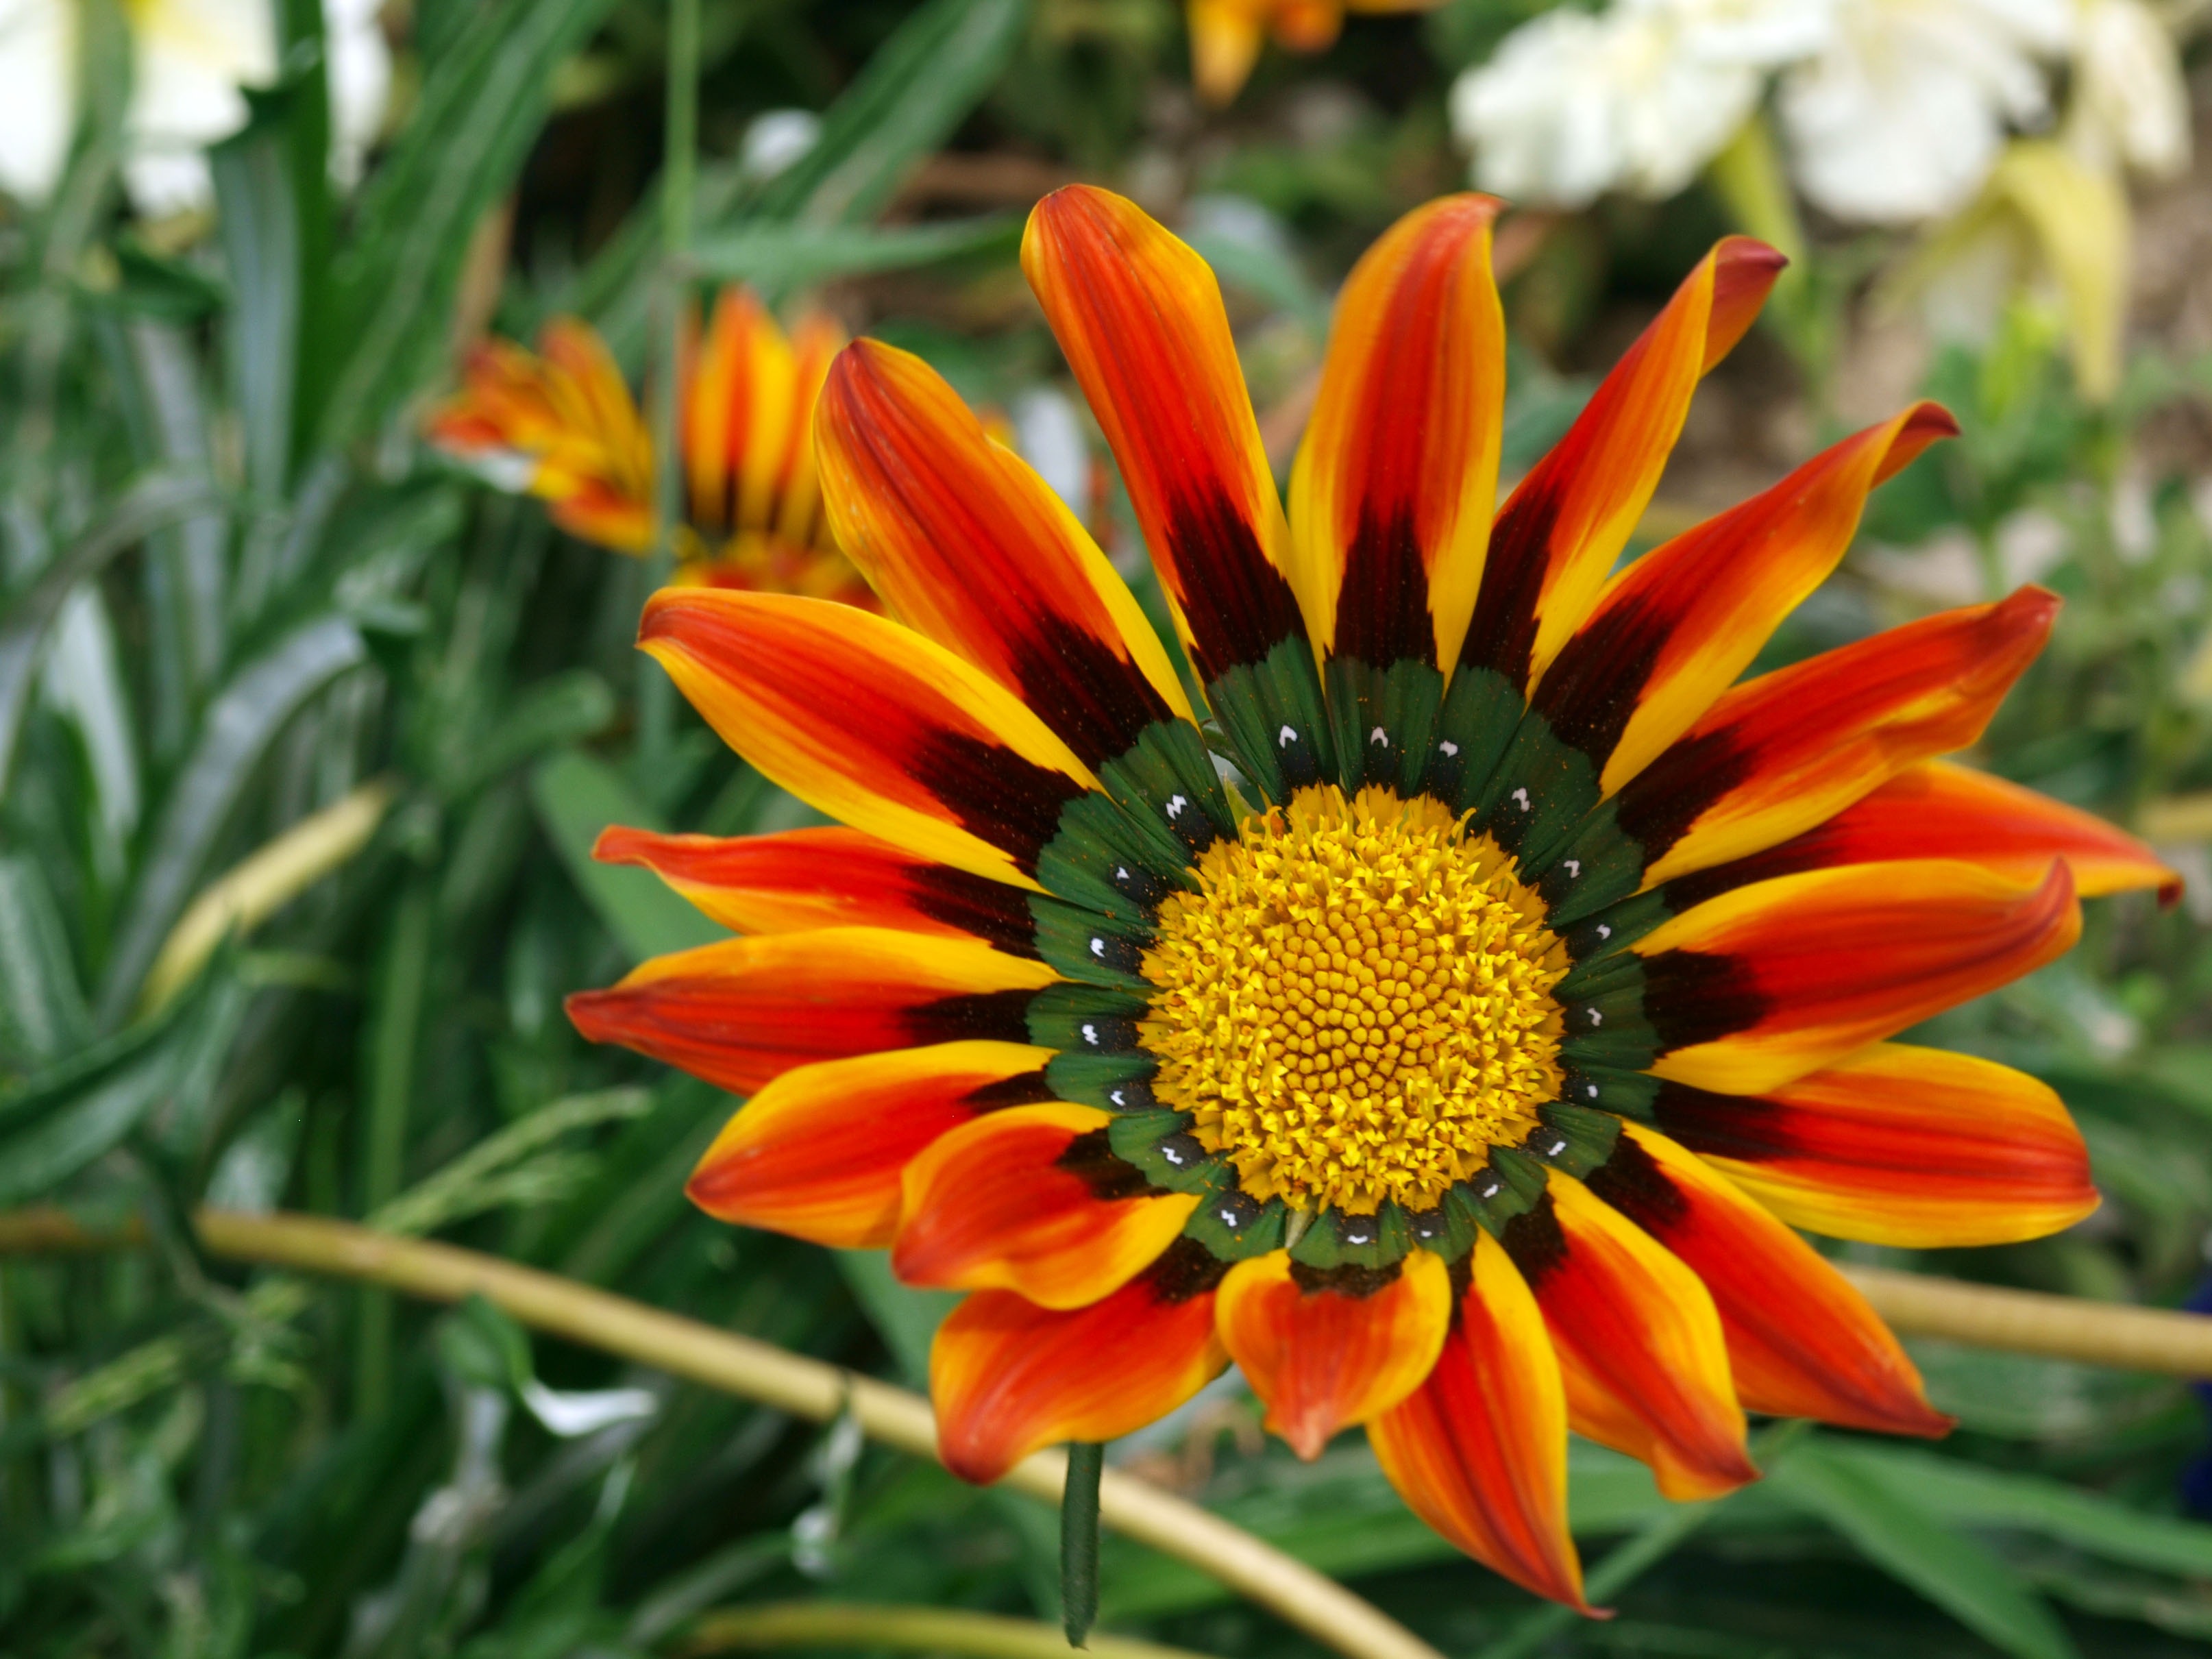
nature, plant, flower, petal, summer, orange, botany, yellow, flora, wildflower, macro photography, flowering plant, daisy family, annual plant, plant stem, land plant